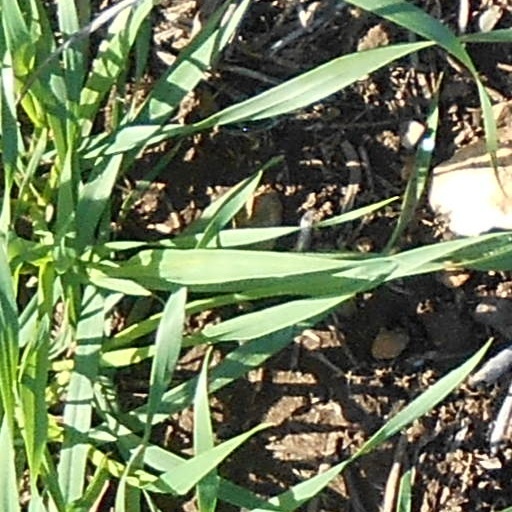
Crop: wheat